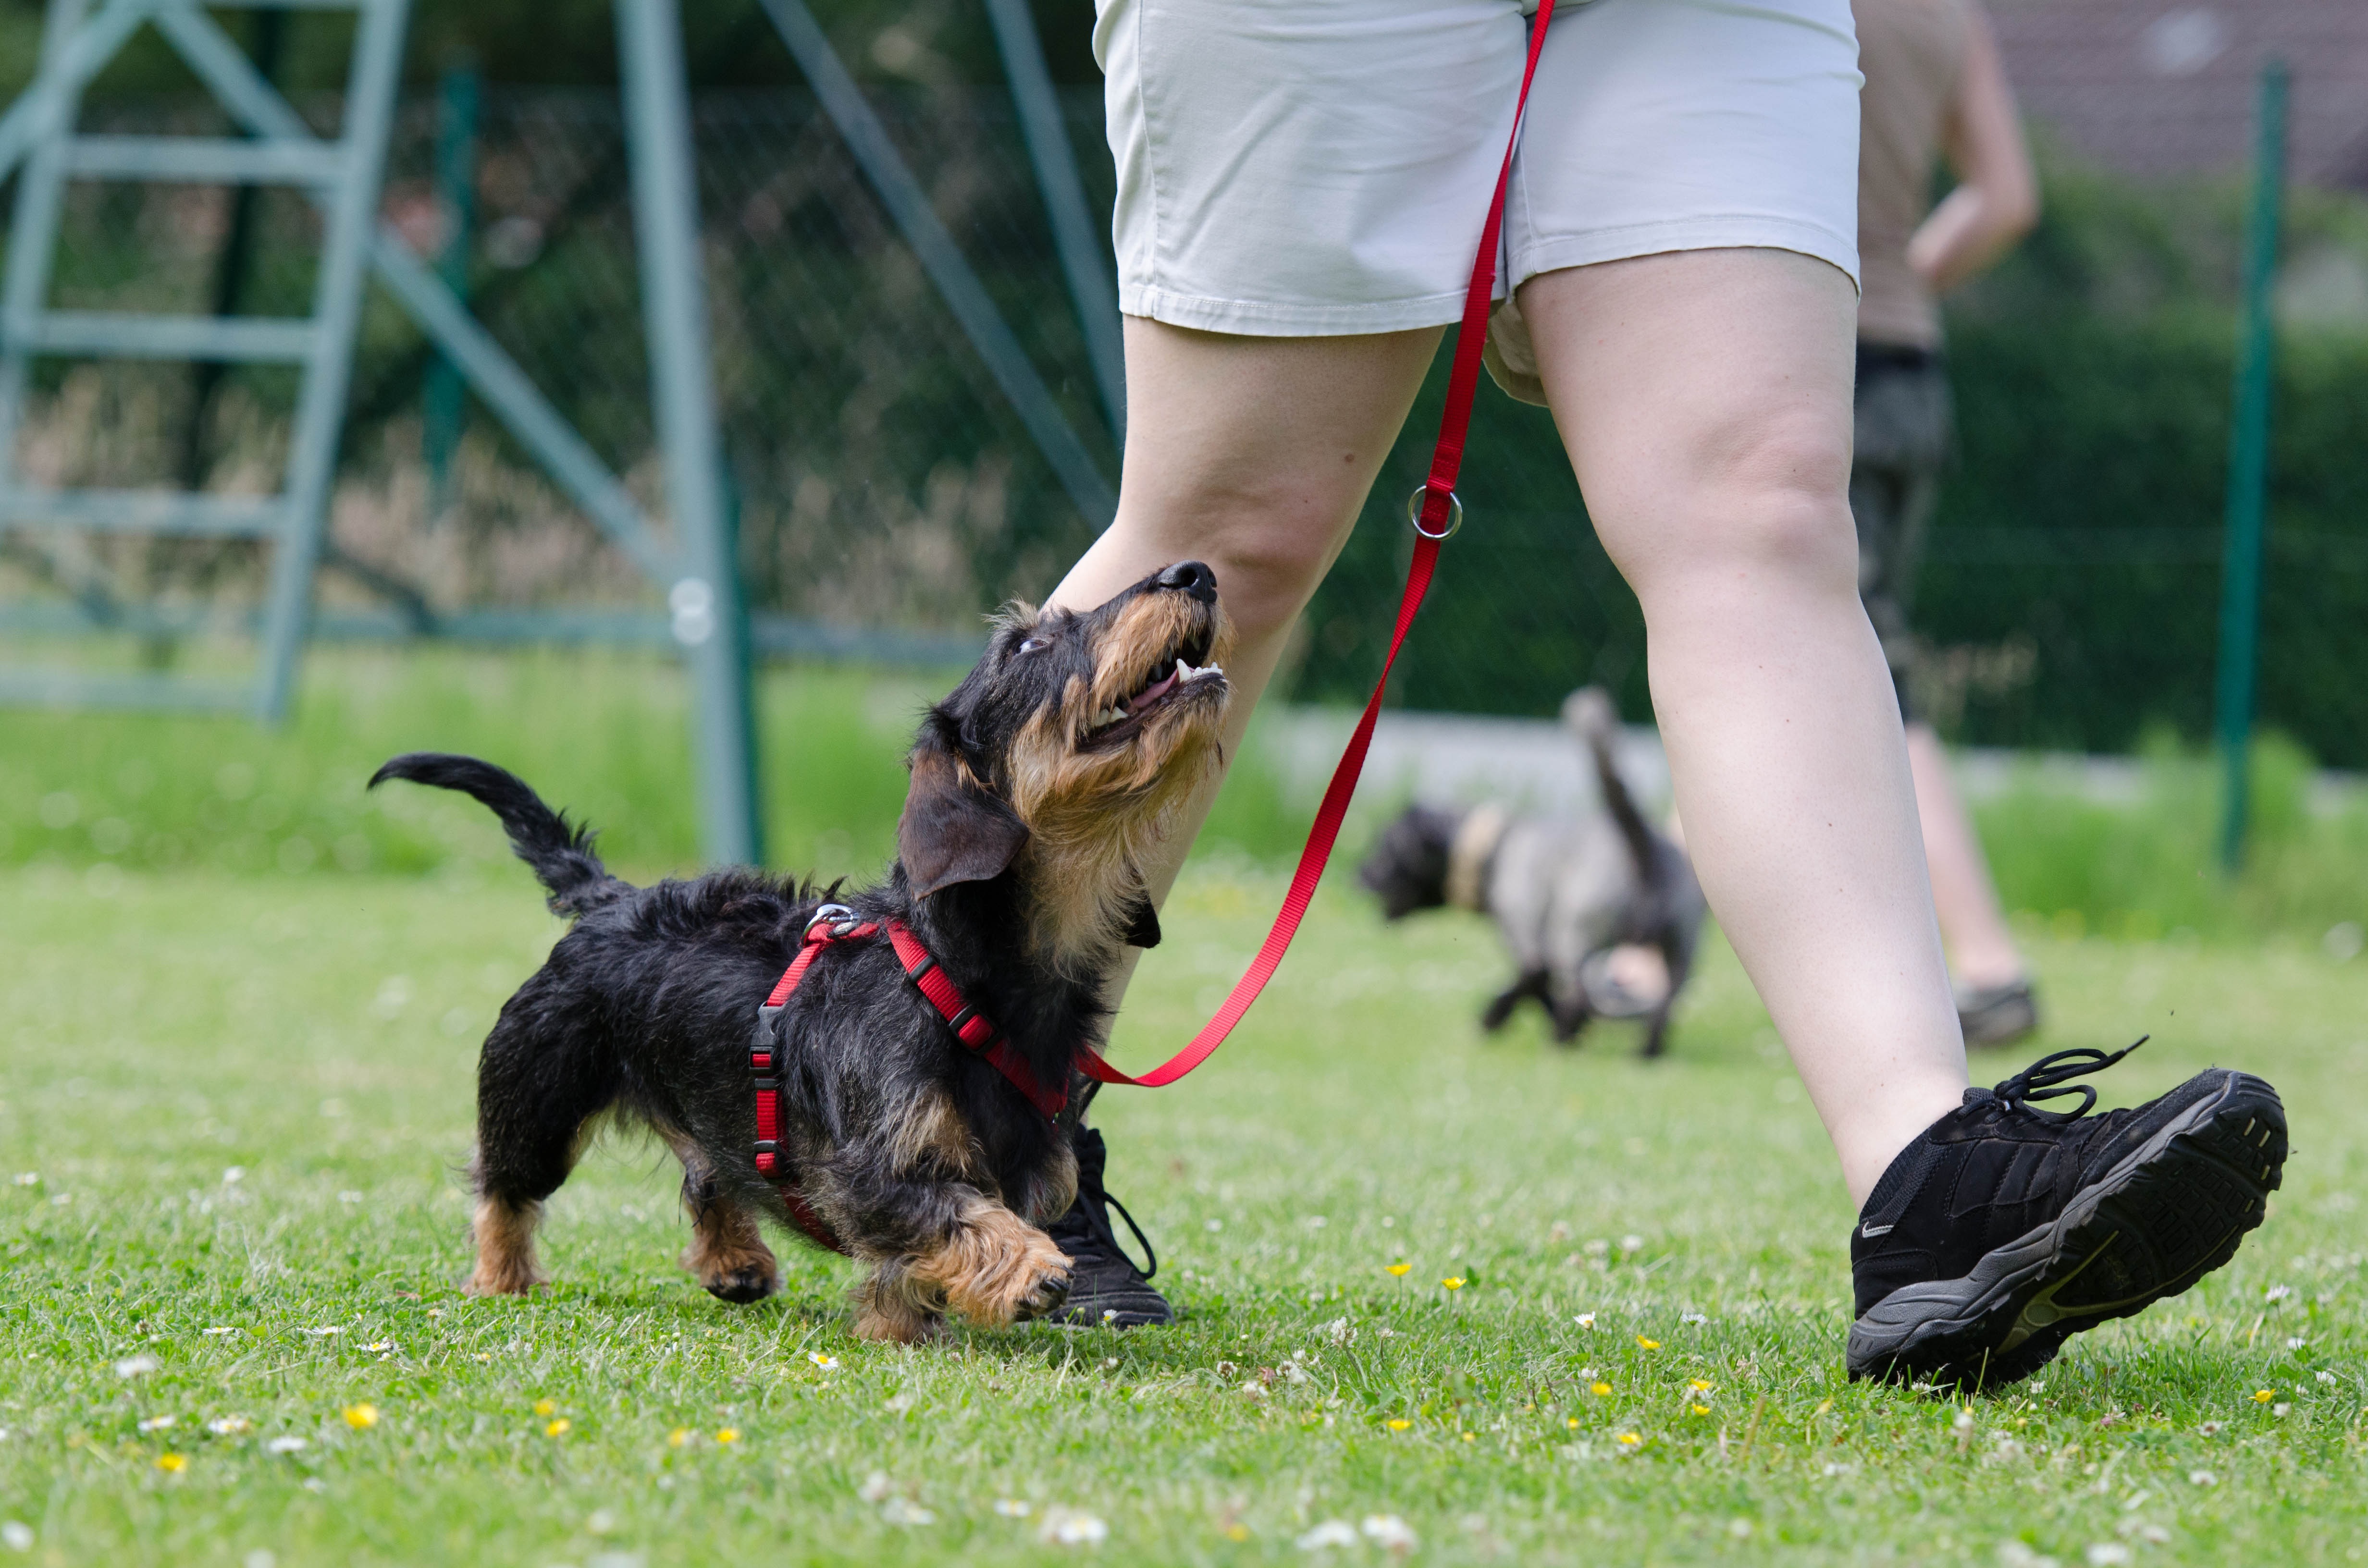
puppy, dog, training, mammal, vertebrate, obedience, dachshund, dog training, dog walking, dog school, dog like mammal, rauhaardackel